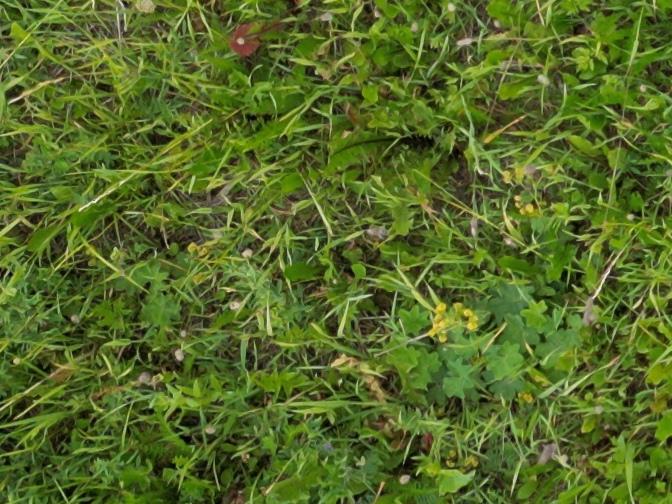
Flowers visible: yarrow flowers